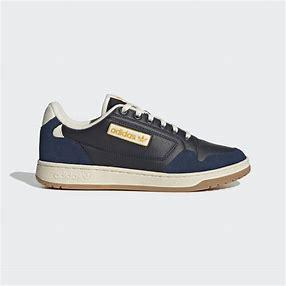
Brand: Adidas
Model: NY 90